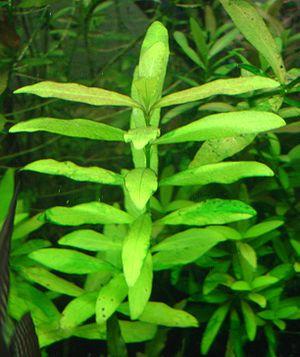
Hygrophila polysperma ou hygrophile indienne est une plante palustre d'eau douce à tige de la famille des Acanthaceae. Elle est utilisée comme plante décorative en aquariophilie.